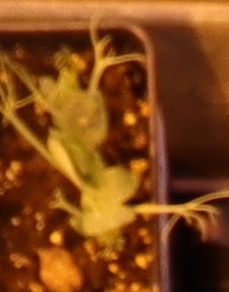
Label: Field Pea